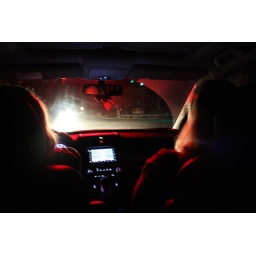
The green and red lights made a cool glow in the car.